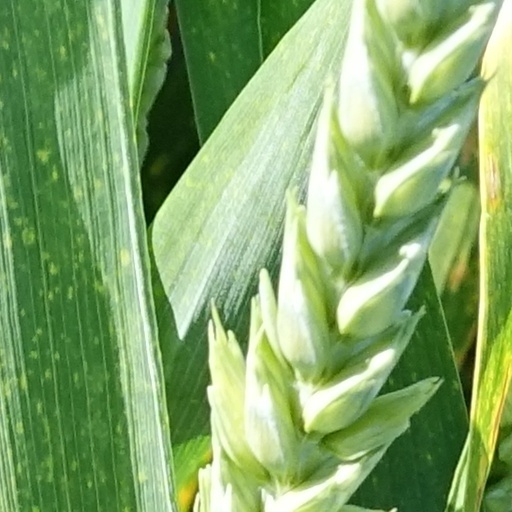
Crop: wheat